Little Aston Hall

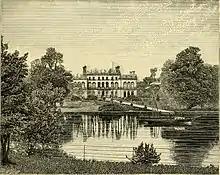
Illustration in "The Gardeners' Chronicle", 1874

Little Aston Hall is a Georgian country house in Little Aston, Staffordshire, England.